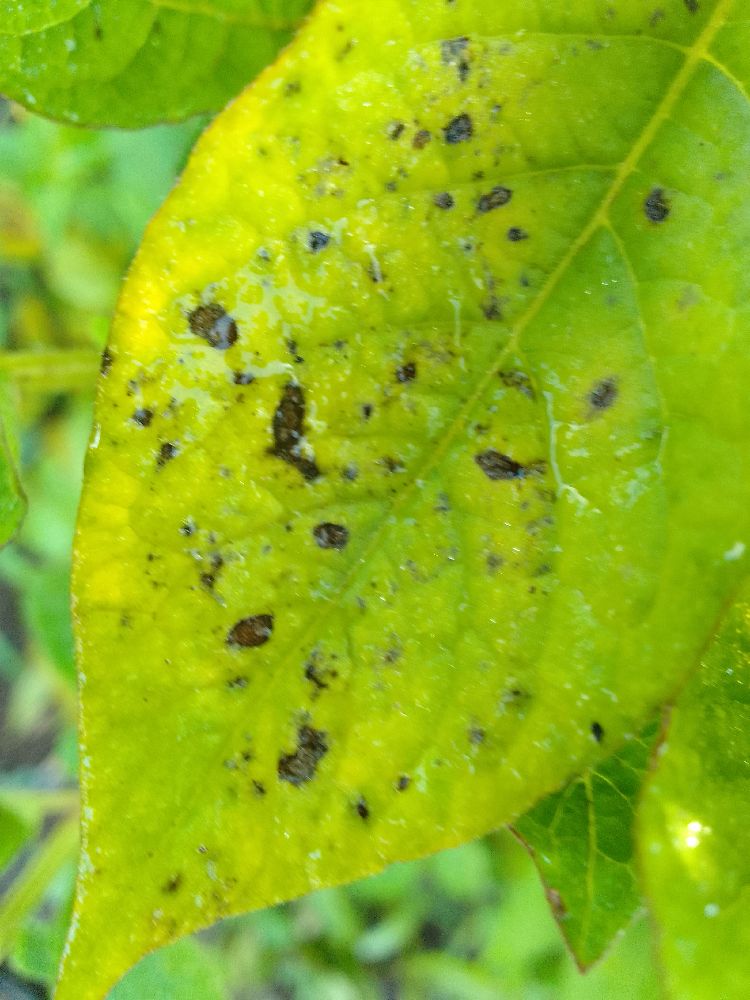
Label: Early blight